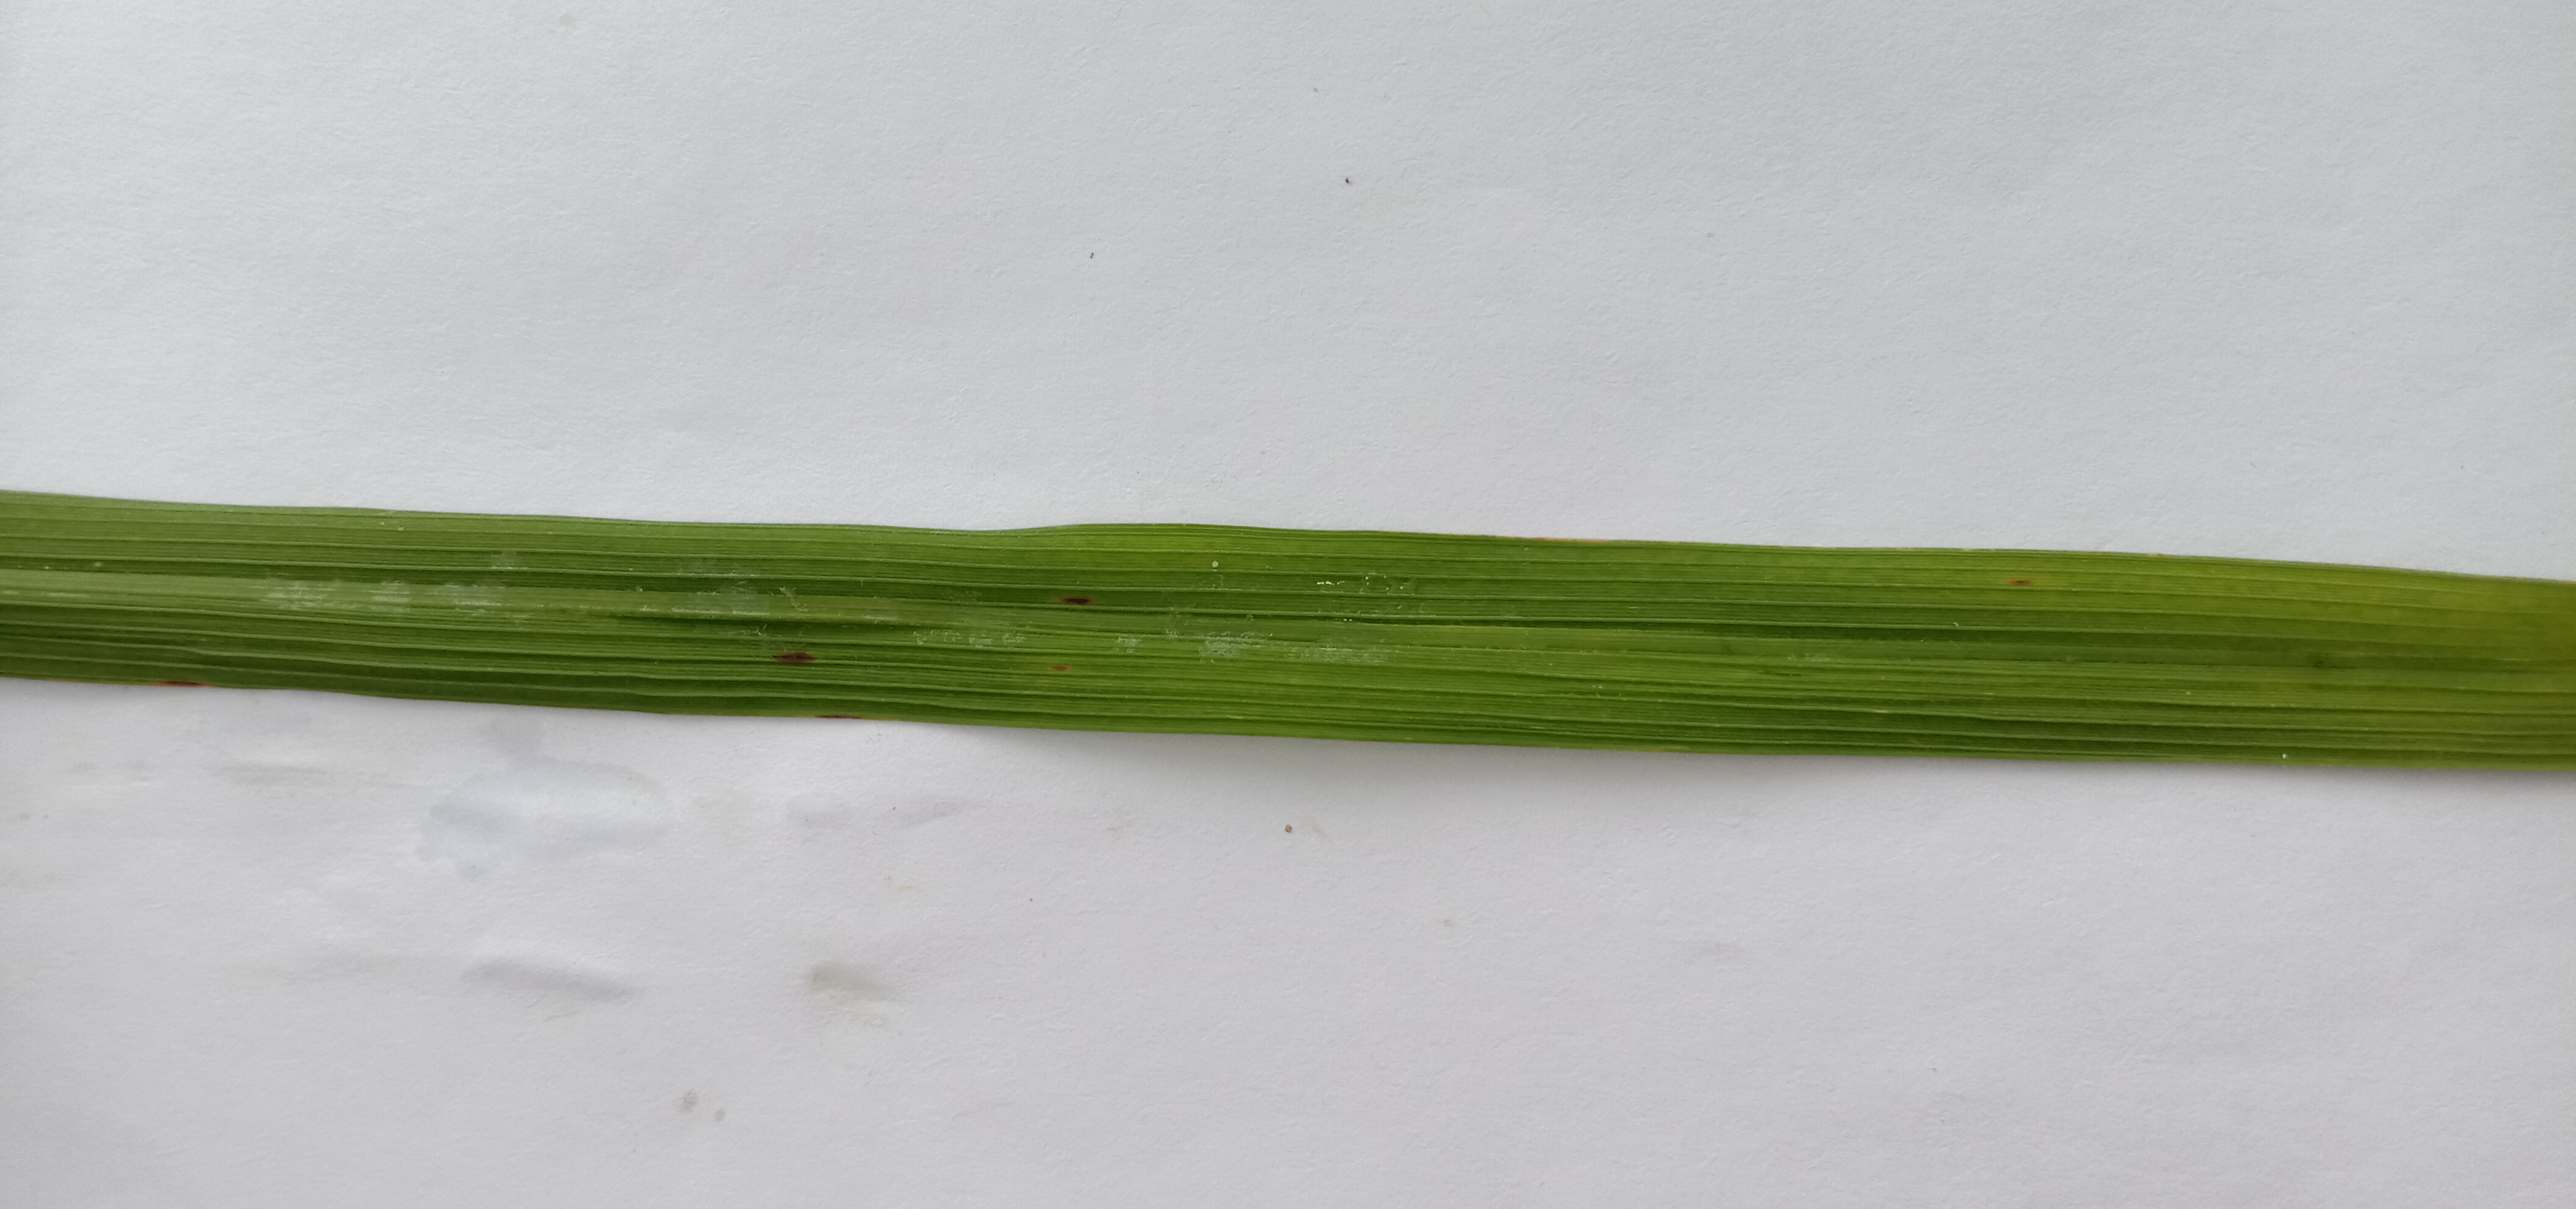
Label: Rice___Leaf_Blast